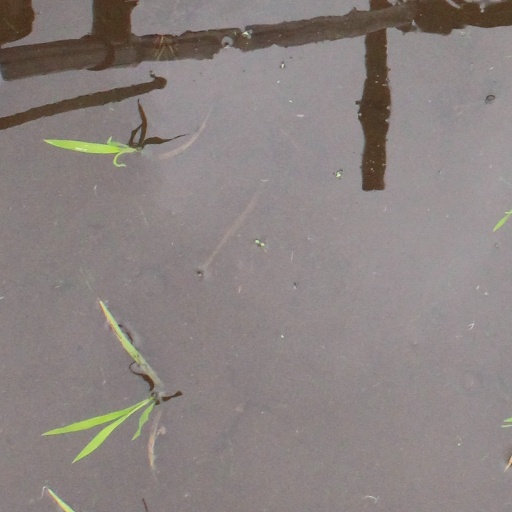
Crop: rice